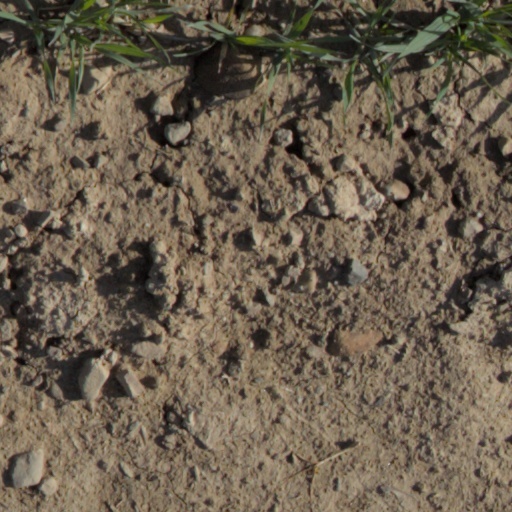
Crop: wheat